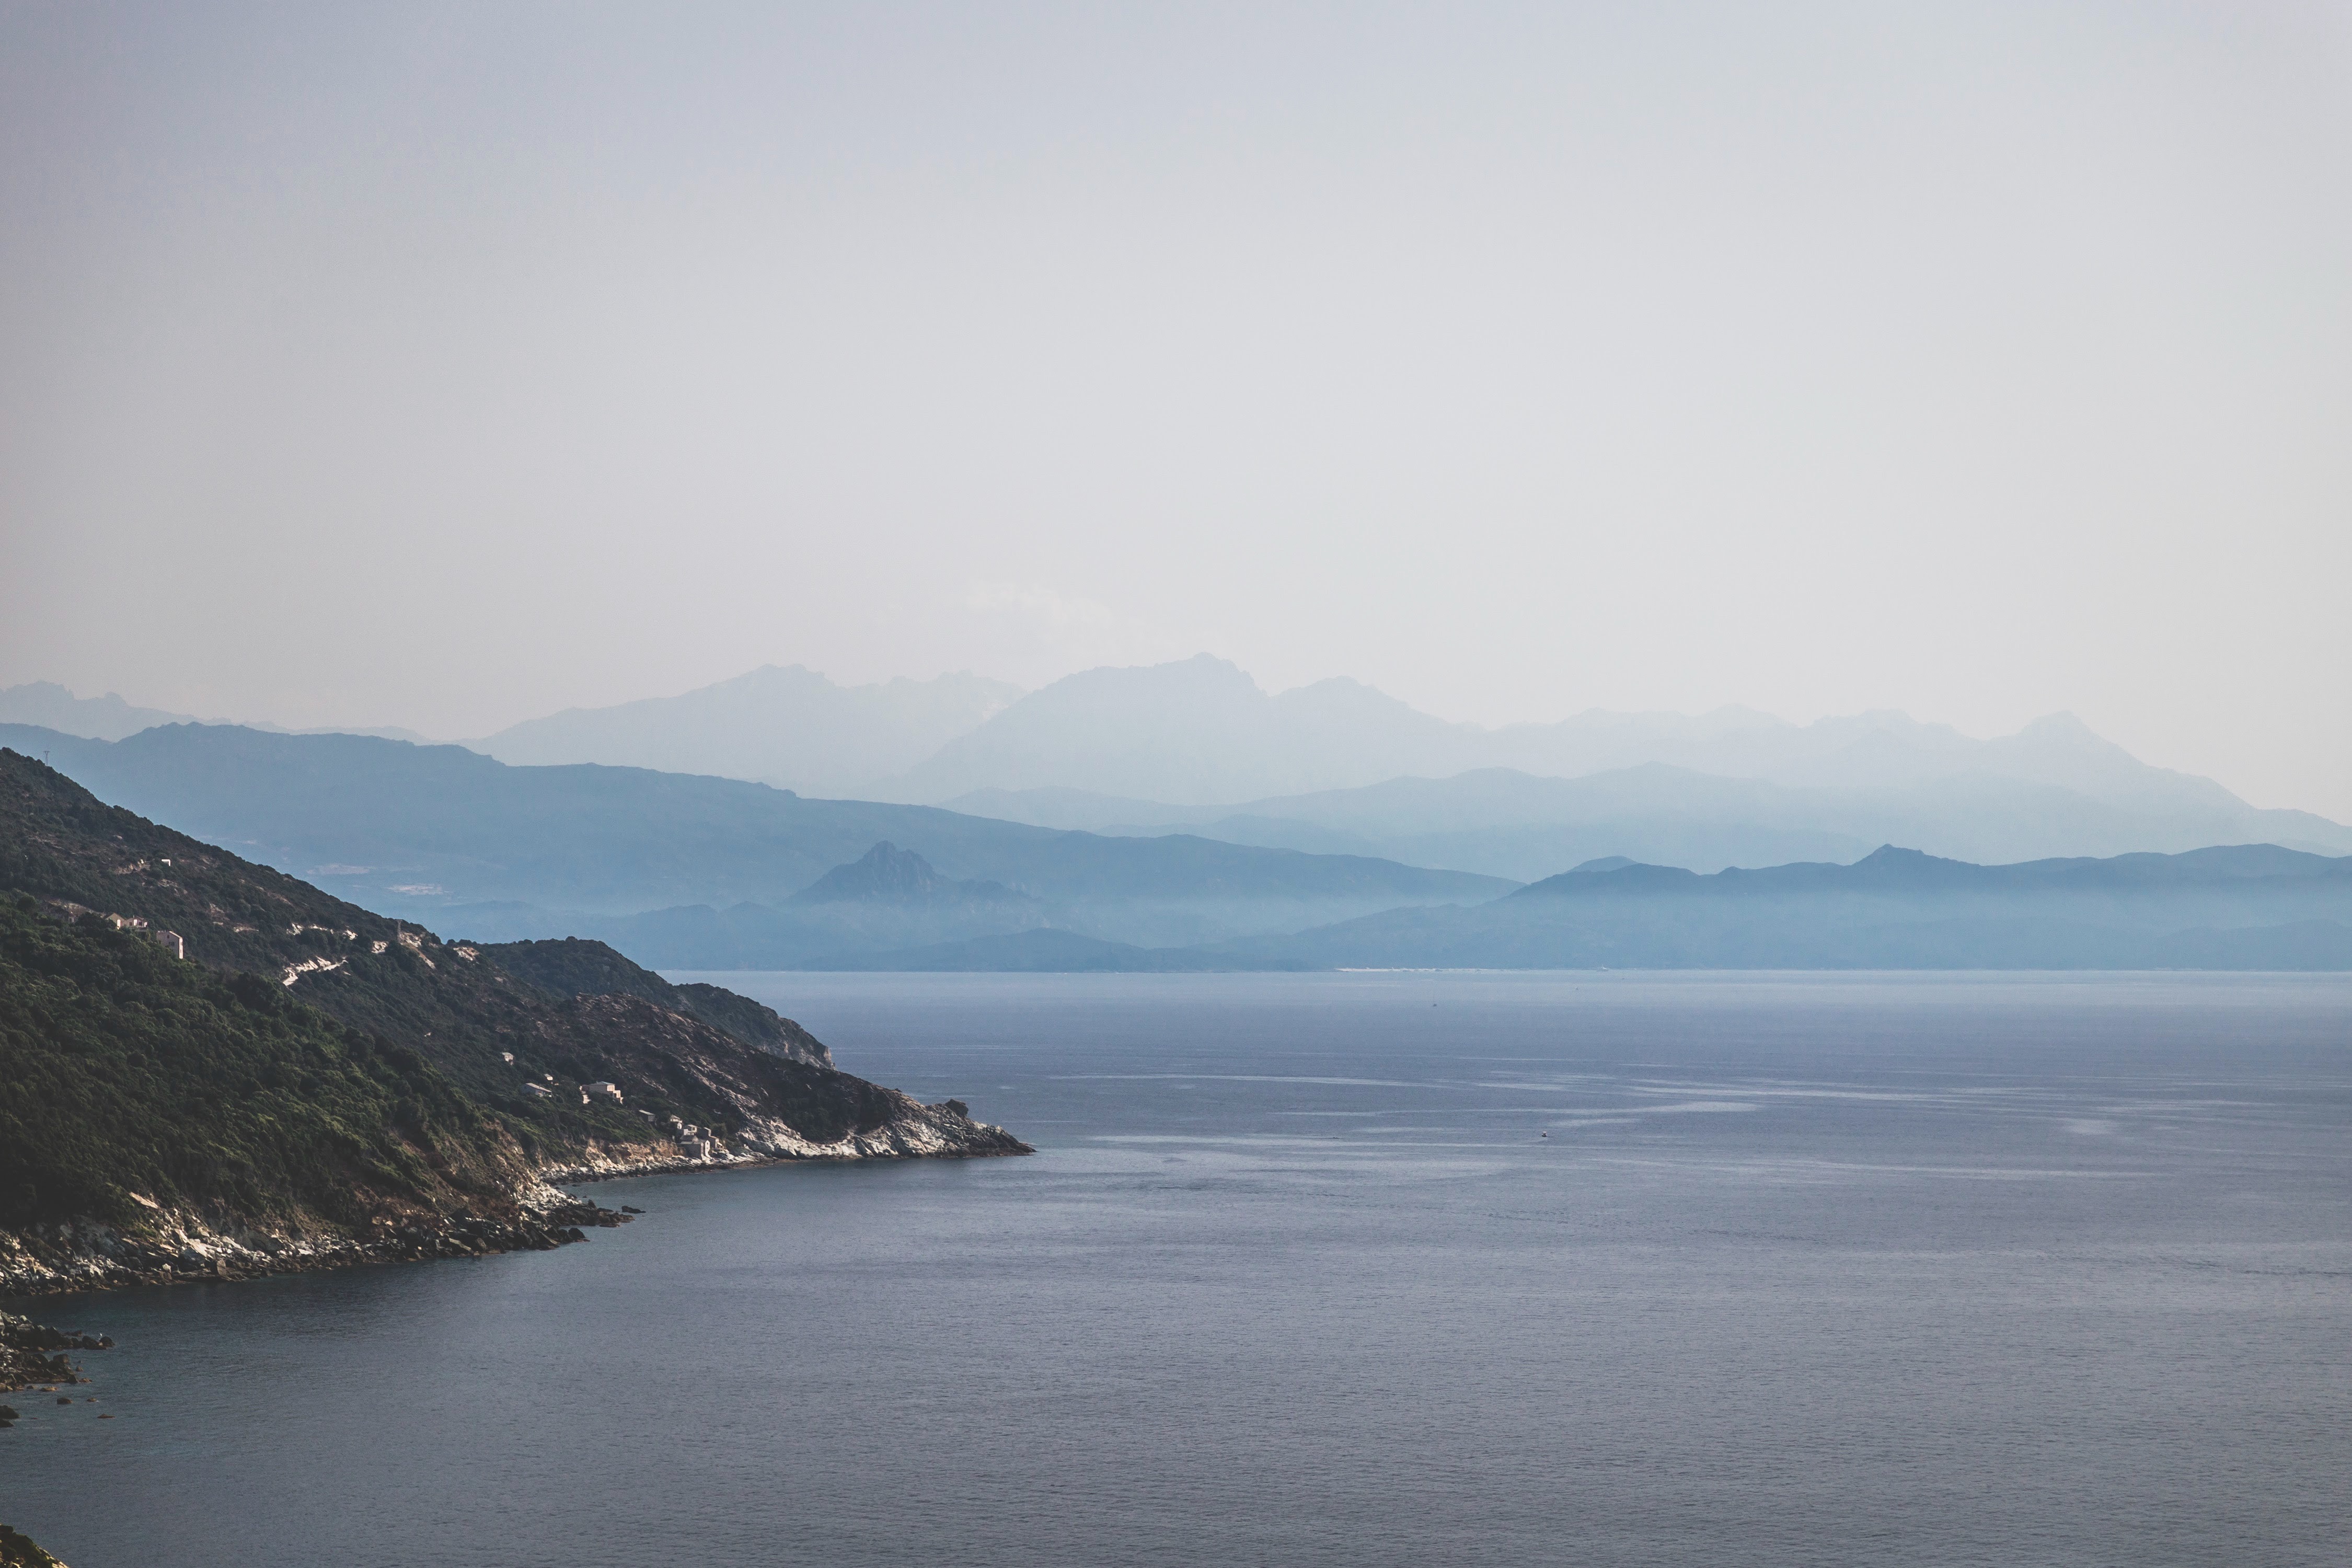
beach, sea, coast, ocean, horizon, mountain, cloud, morning, shore, lake, cliff, bay, fjord, reservoir, terrain, body of water, loch, cape, landform, atmospheric phenomenon